Victoria and Albert Museum

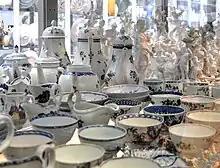
Another view of the "visible storage"

The central garden was redesigned by Kim Wilkie and opened as the John Madejski Garden on 5 July 2005. The design is a subtle blend of the traditional and modern: the layout is formal; there is an elliptical water feature lined in stone with steps around the edge which may be drained to use the area for receptions, gatherings or exhibition purposes. This is in front of the bronze doors leading to the refreshment rooms. A central path flanked by lawns leads to the sculpture gallery. The north, east and west sides have herbaceous borders along the museum walls with paths in front which continues along the south façade. In the two corners by the north façade, there is planted an American Sweetgum tree. The southern, eastern and western edges of the lawns have glass planters which contain orange and lemon trees in summer, which are replaced by bay trees in winter.